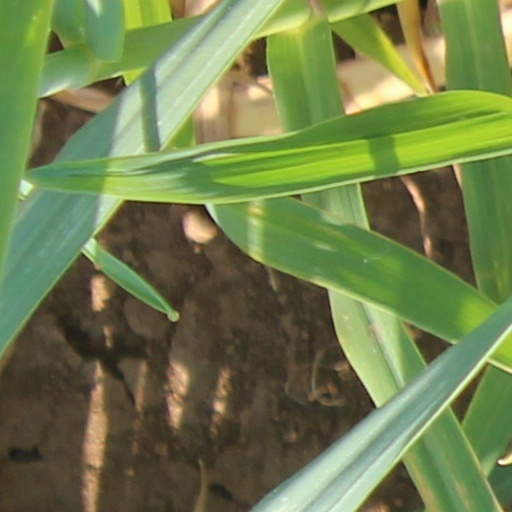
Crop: wheat